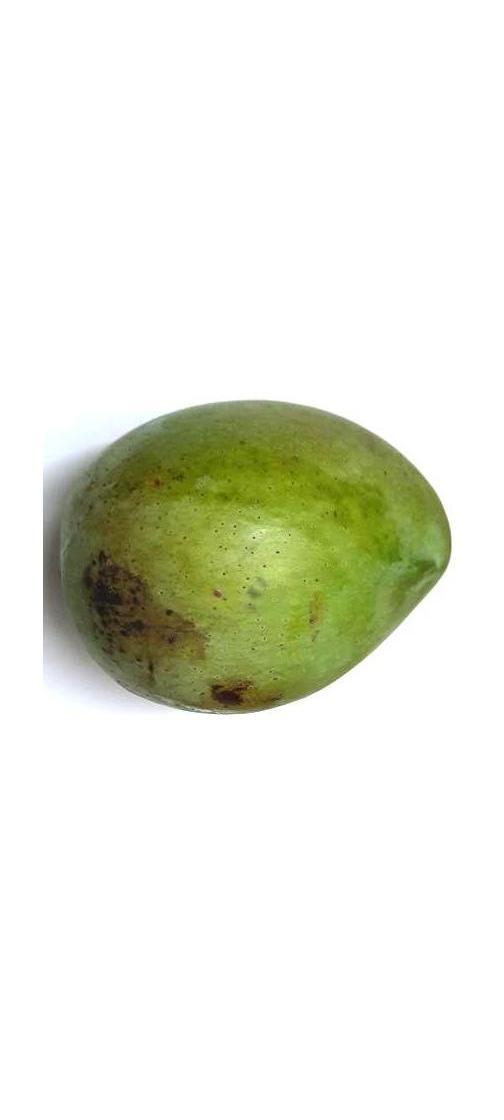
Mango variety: Fazli Shurmai